Abilene (board game)

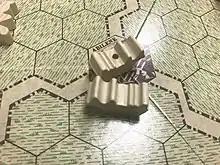
A diseased herd (above) and a healthy herd (below)

In 1984, "Abilene" was one of four finals of the . The game was on the recommended list for the 1985 Spiel des Jahres.